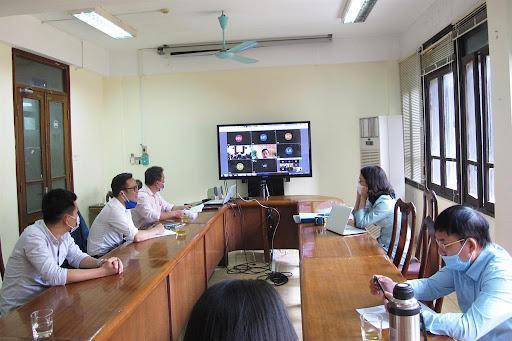
ở bên tường có sự xuất hiện của một cái màn hình